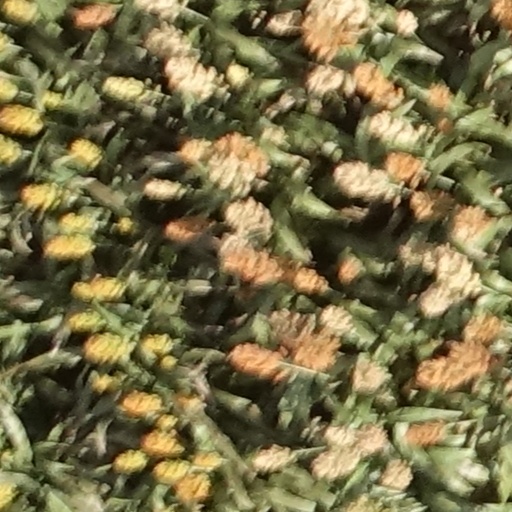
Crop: sorghum